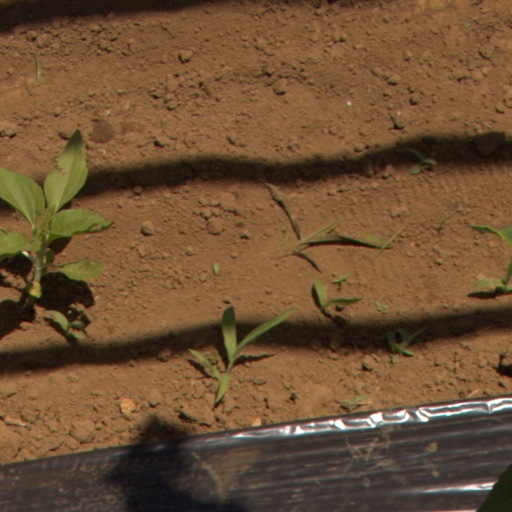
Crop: Jerusalem artichoke